Al Foreman

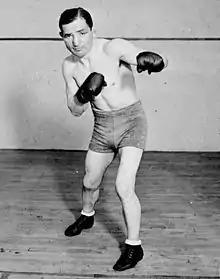
Louis "Kid" Kaplan

On 9 May 1927, he lost to former Featherweight World Champion, Louis "Kid" Kaplan in a ten-round points decision at the Arena in Philadelphia. Foreman was decisively beaten by his skilled Jewish opponent who "chased the Washington lad all over the ring for the entire ten rounds". Foreman still received a number of well placed punches and had difficulty finishing the bout. In the eyes of many, the loss reduced Foreman's chances of taking a Lightweight or Junior Lightweight World Title.